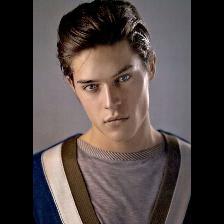
Label: Human